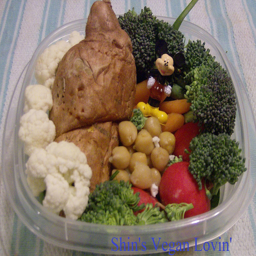
A plastic container filled with lots of different veggies and Mickey Mouse.
there is a small bowl with a lot of food in it
A tupperware bowl of healthy food on a table
A plastic container with an assortment of vegetables in it
A plastic bowl full of different kinds of  vegetables.